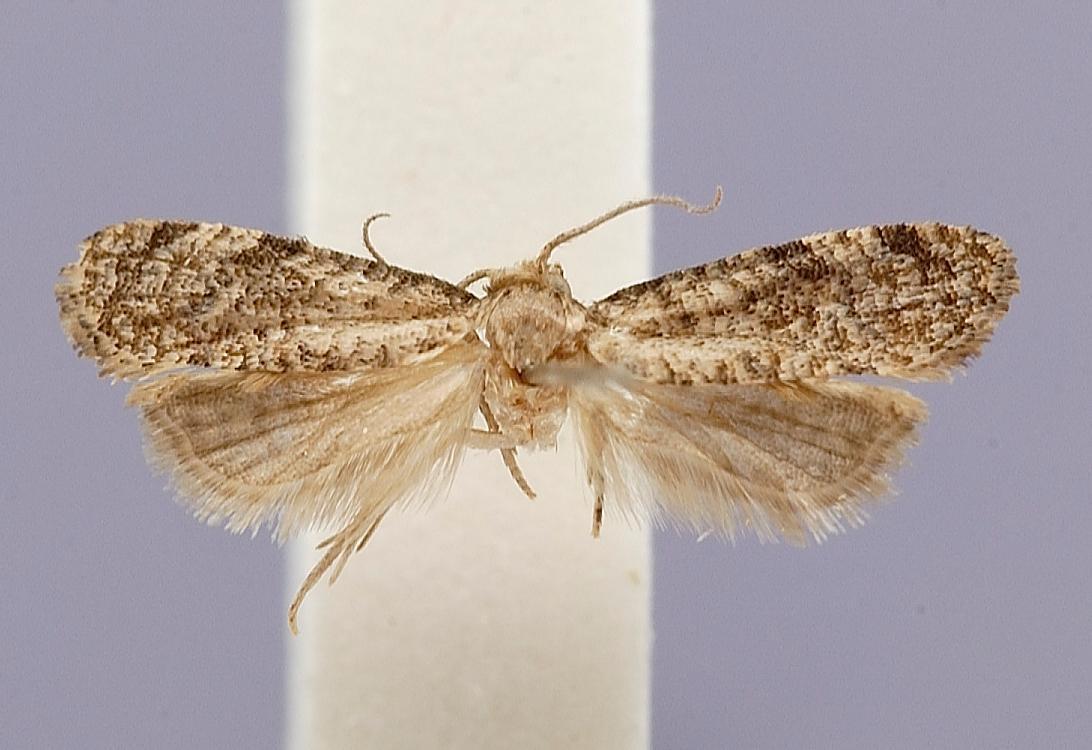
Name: Lorita baccharivora
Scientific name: Lorita baccharivora Pogue, 1988
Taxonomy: Animalia, Arthropoda, Insecta, Lepidoptera, Tortricidae
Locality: Lake Okeechobee, Okeechobee, Florida, United States
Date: Sep 1984